DuSable Bridge

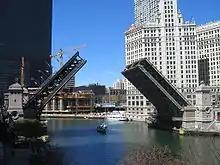
The Michigan Avenue Bridge in the 21st century is raised twice weekly in the spring and fall to allow tall craft to winter near the river and have summer moorings on Lake Michigan harbors. In the 19th century and into much the 20th century, such bridge raising or swiveling also facilitated commercial traffic through much of the year

Each of the bridge's leaves is divided into two along the axis of the bridge such that it functions as two parallel bridges that can be operated independently of one another; at the time of construction bridges over the Chicago River were frequently struck by vessels, and this duplex arrangement allows for leaves damaged in such a collision to be opened for repair without needing to completely close the bridge to traffic. The counterweights are below the level of the lower deck and when the bridge is opened they swing down into reinforced concrete tailpits that descend below the surface of the river. Each of the two tailpits is supported on nine cylindrical foundation piers. One of these piers was sunk to bedrock, below the river surface, the other 17 piers are sunk to the hardpan, which is below the water level. On the south side of the river one of the freight tunnels of the Chicago Tunnel Company had to be re-routed to make room for the tailpit. The counterweights are composed partly of concrete and partly of a concrete composite with rivet punchings; each of the four counterweights weighs .